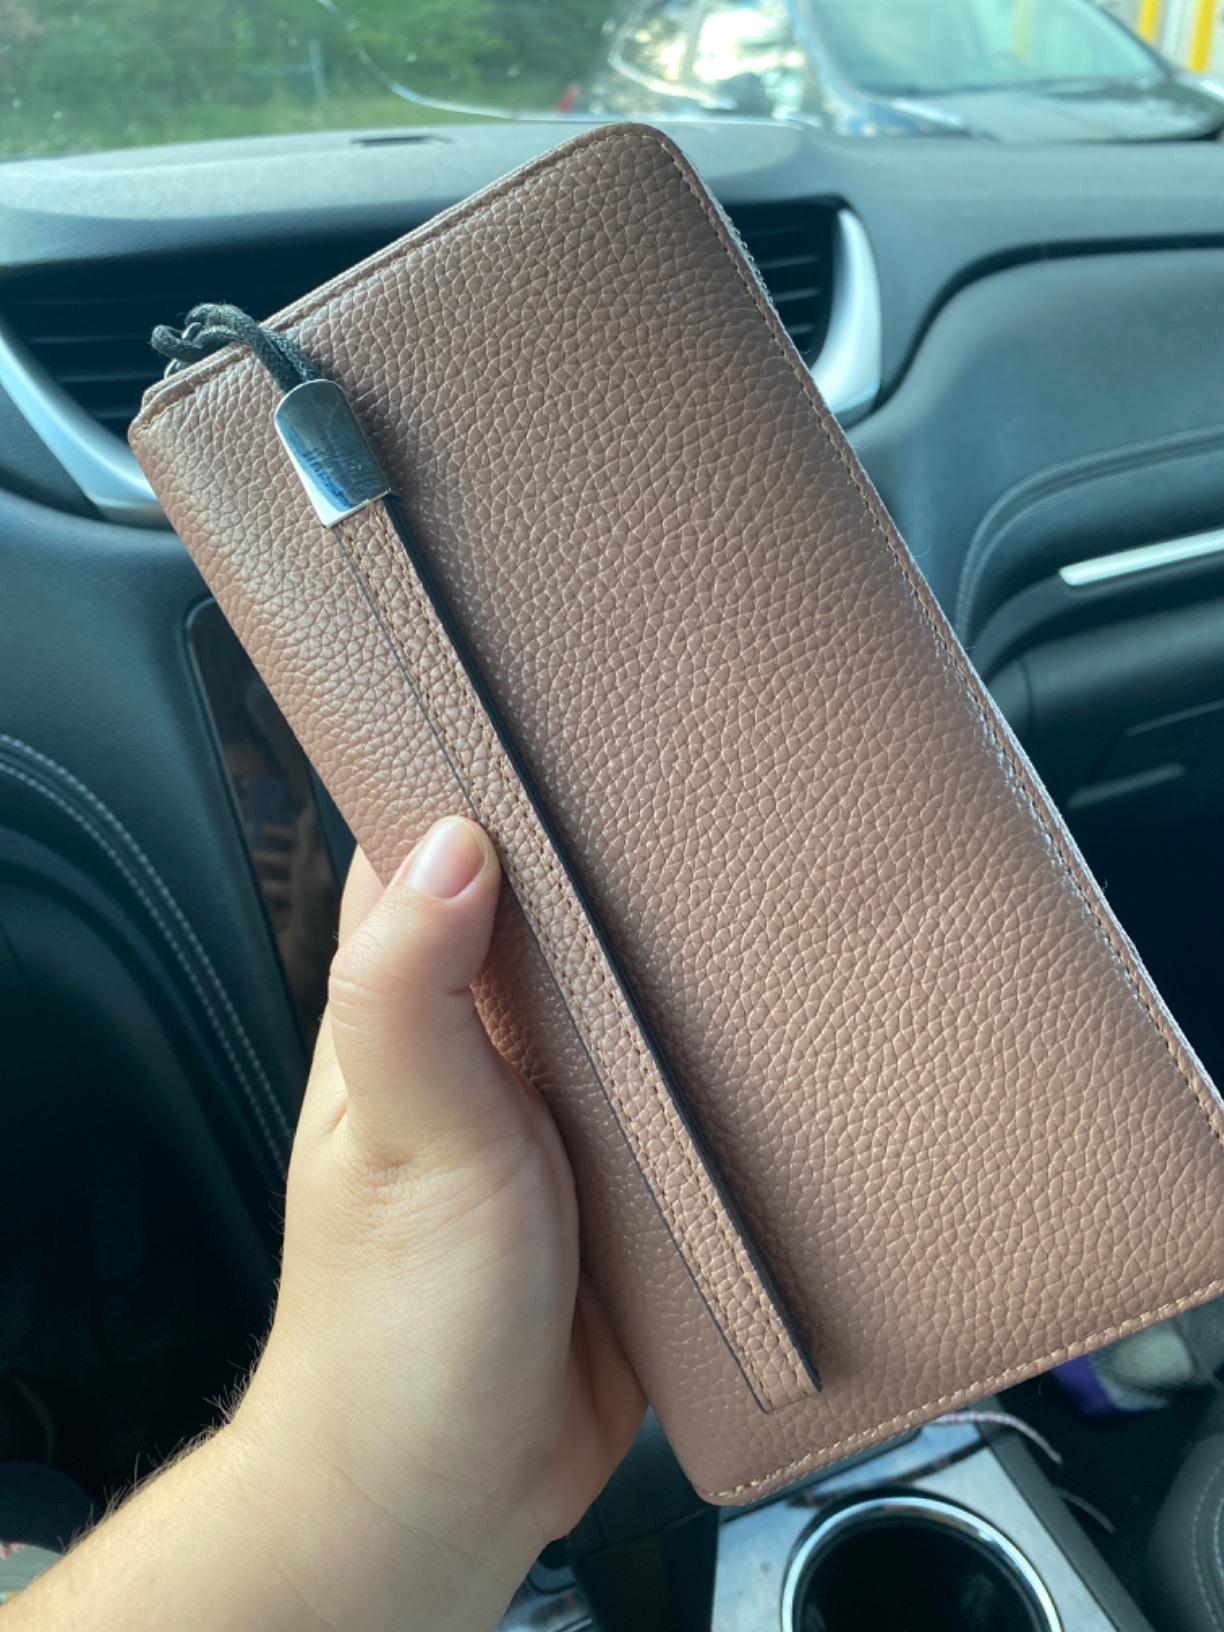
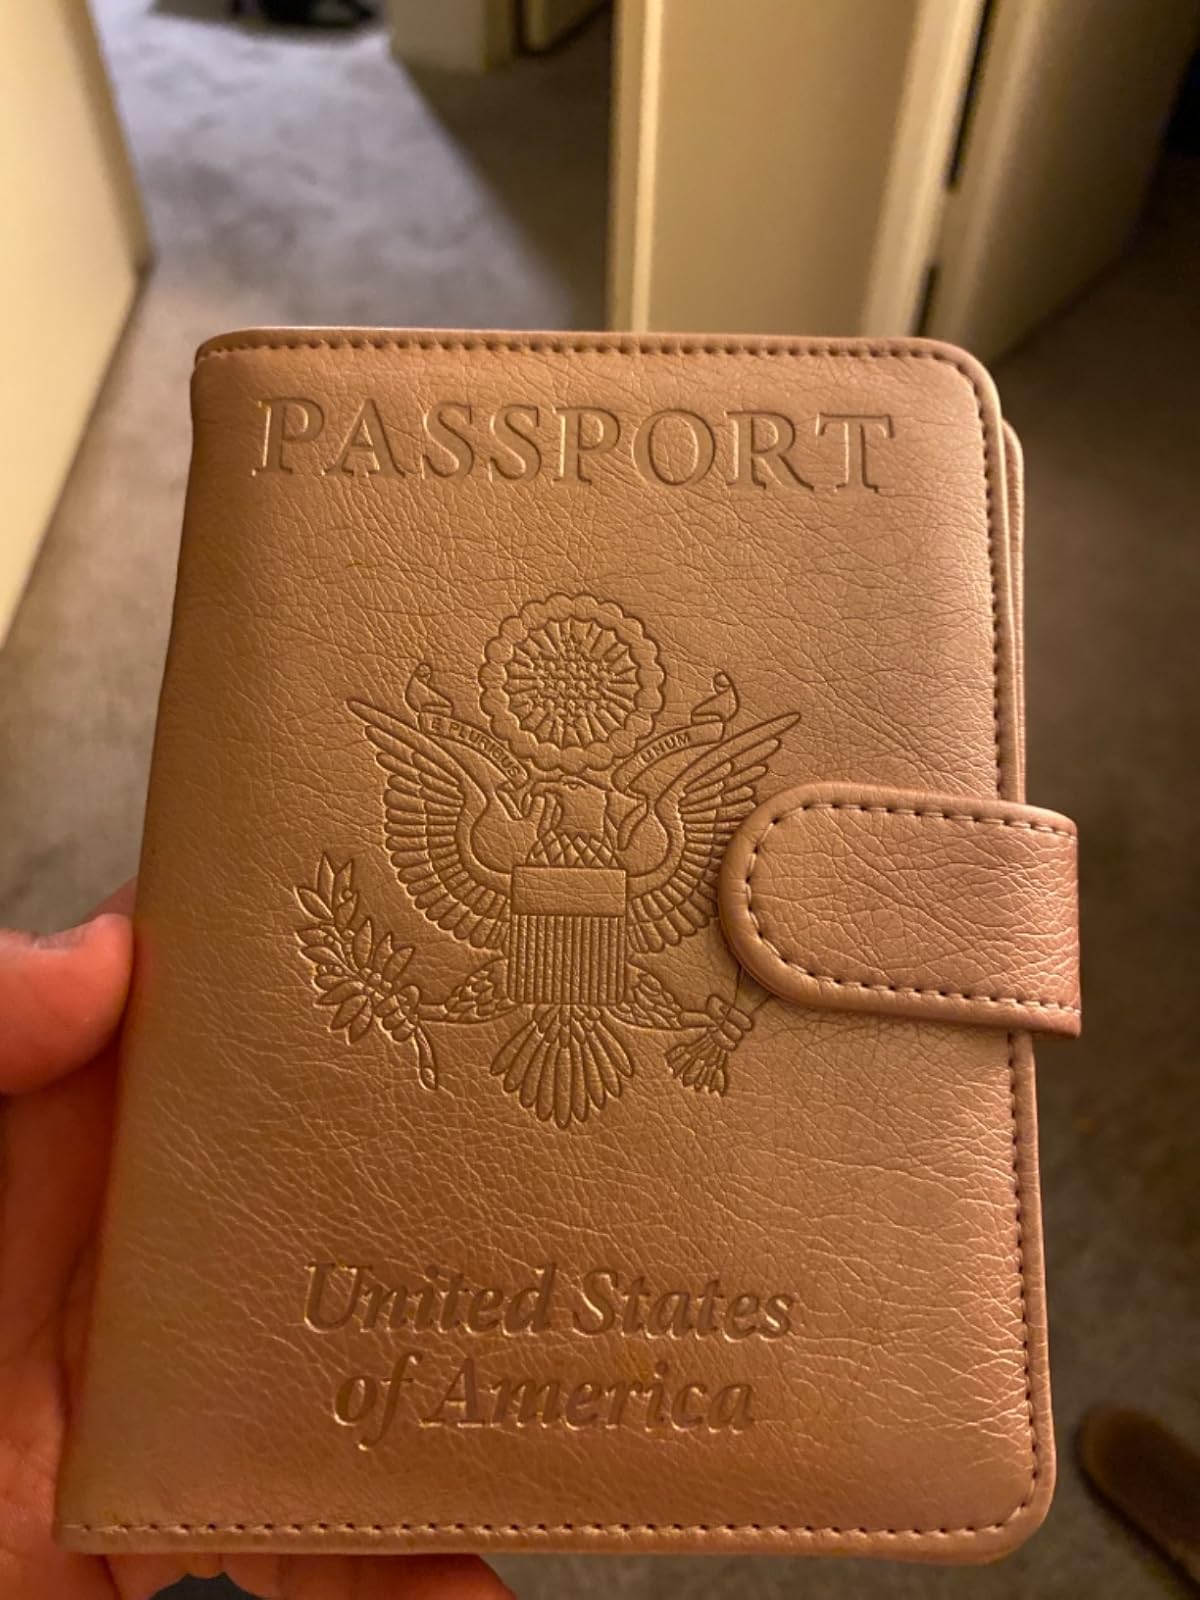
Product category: accessories_wallet
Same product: no